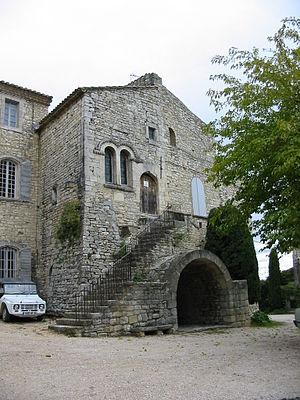
Murs est une commune française du département de Vaucluse, en région Provence-Alpes-Côte d'Azur.